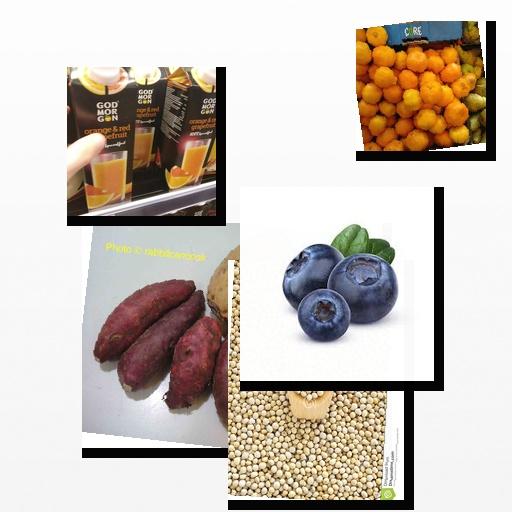
Food items: orange_red_grapefruit_juice, satsuma, soybean, blueberry, sweet_potato